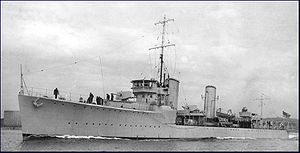
Liste over skibe bygget hos John I. Thornycroft & Company, Woolston / Skibene
Denne liste omfatter skibe, der blev bygget af John I. Thornycroft & Company på værftet i Woolston ved Southampton i England. I 1966 fusionerede firmaet med Vosper & Company. Det sammensluttede selskab fortsatte produktionen i Woolston, og skibe bygget efter 1966 er ikke med på listen.